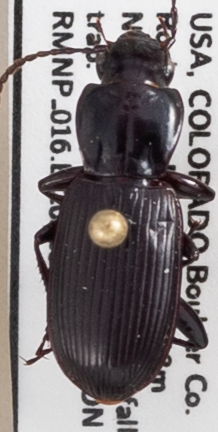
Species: Pterostichus protractus
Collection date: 2021-09-14
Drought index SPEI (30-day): -1.69
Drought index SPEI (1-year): -0.058
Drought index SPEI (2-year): -0.966